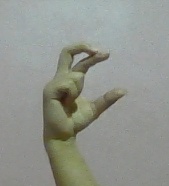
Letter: thal